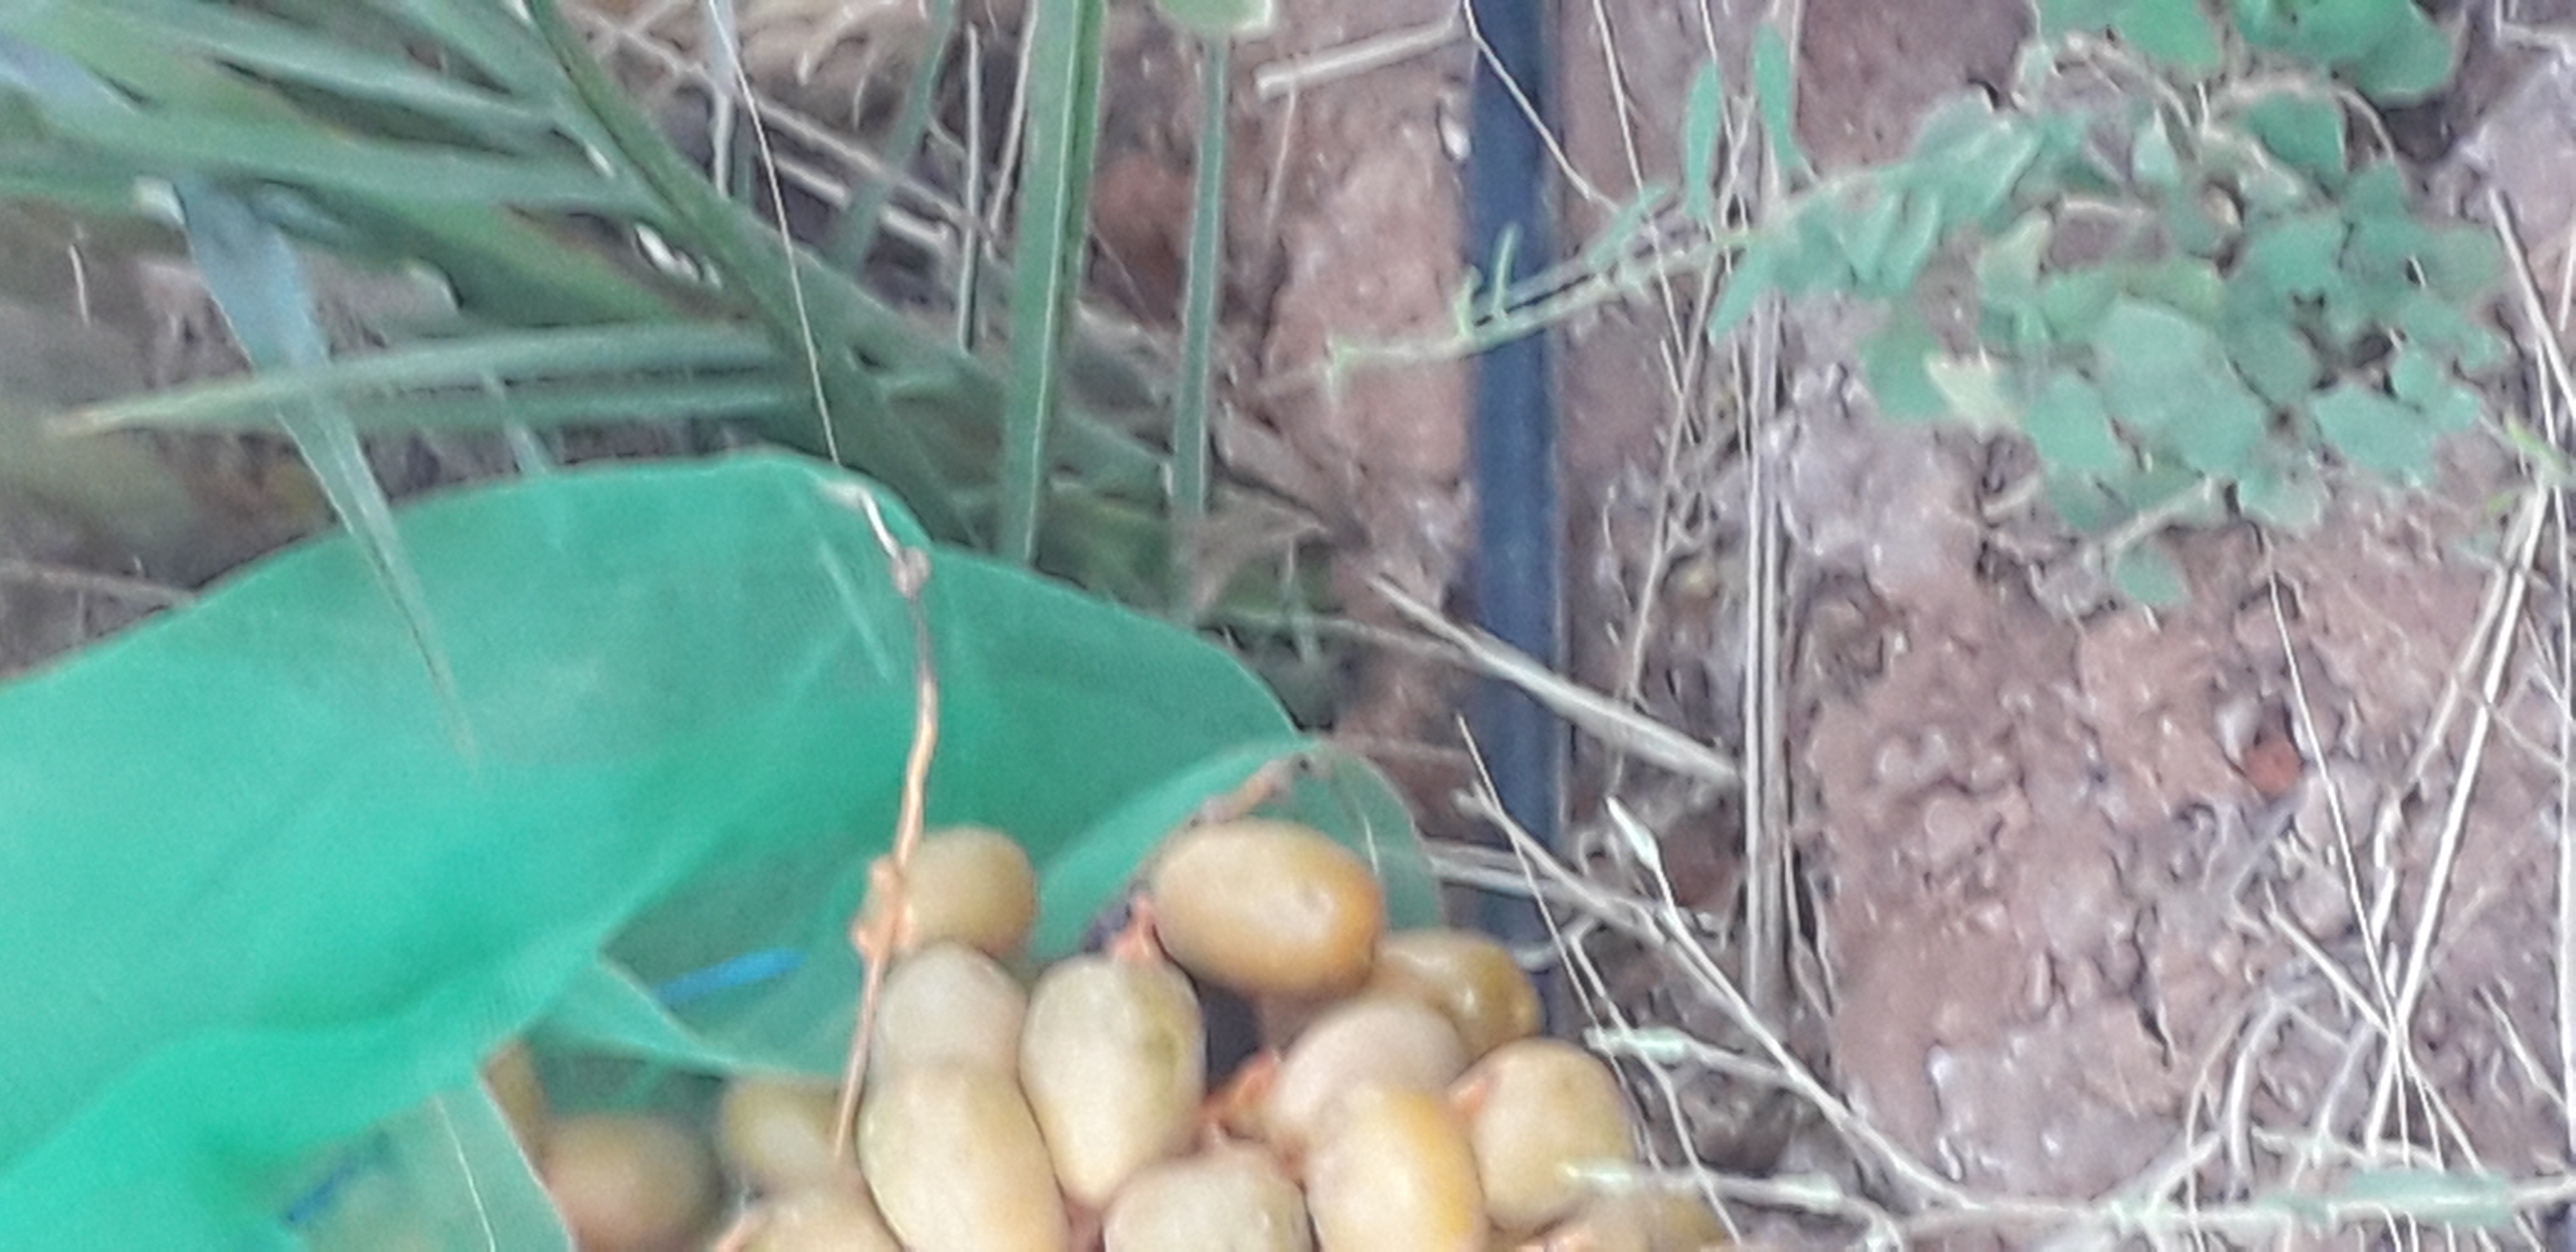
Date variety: Boufagous